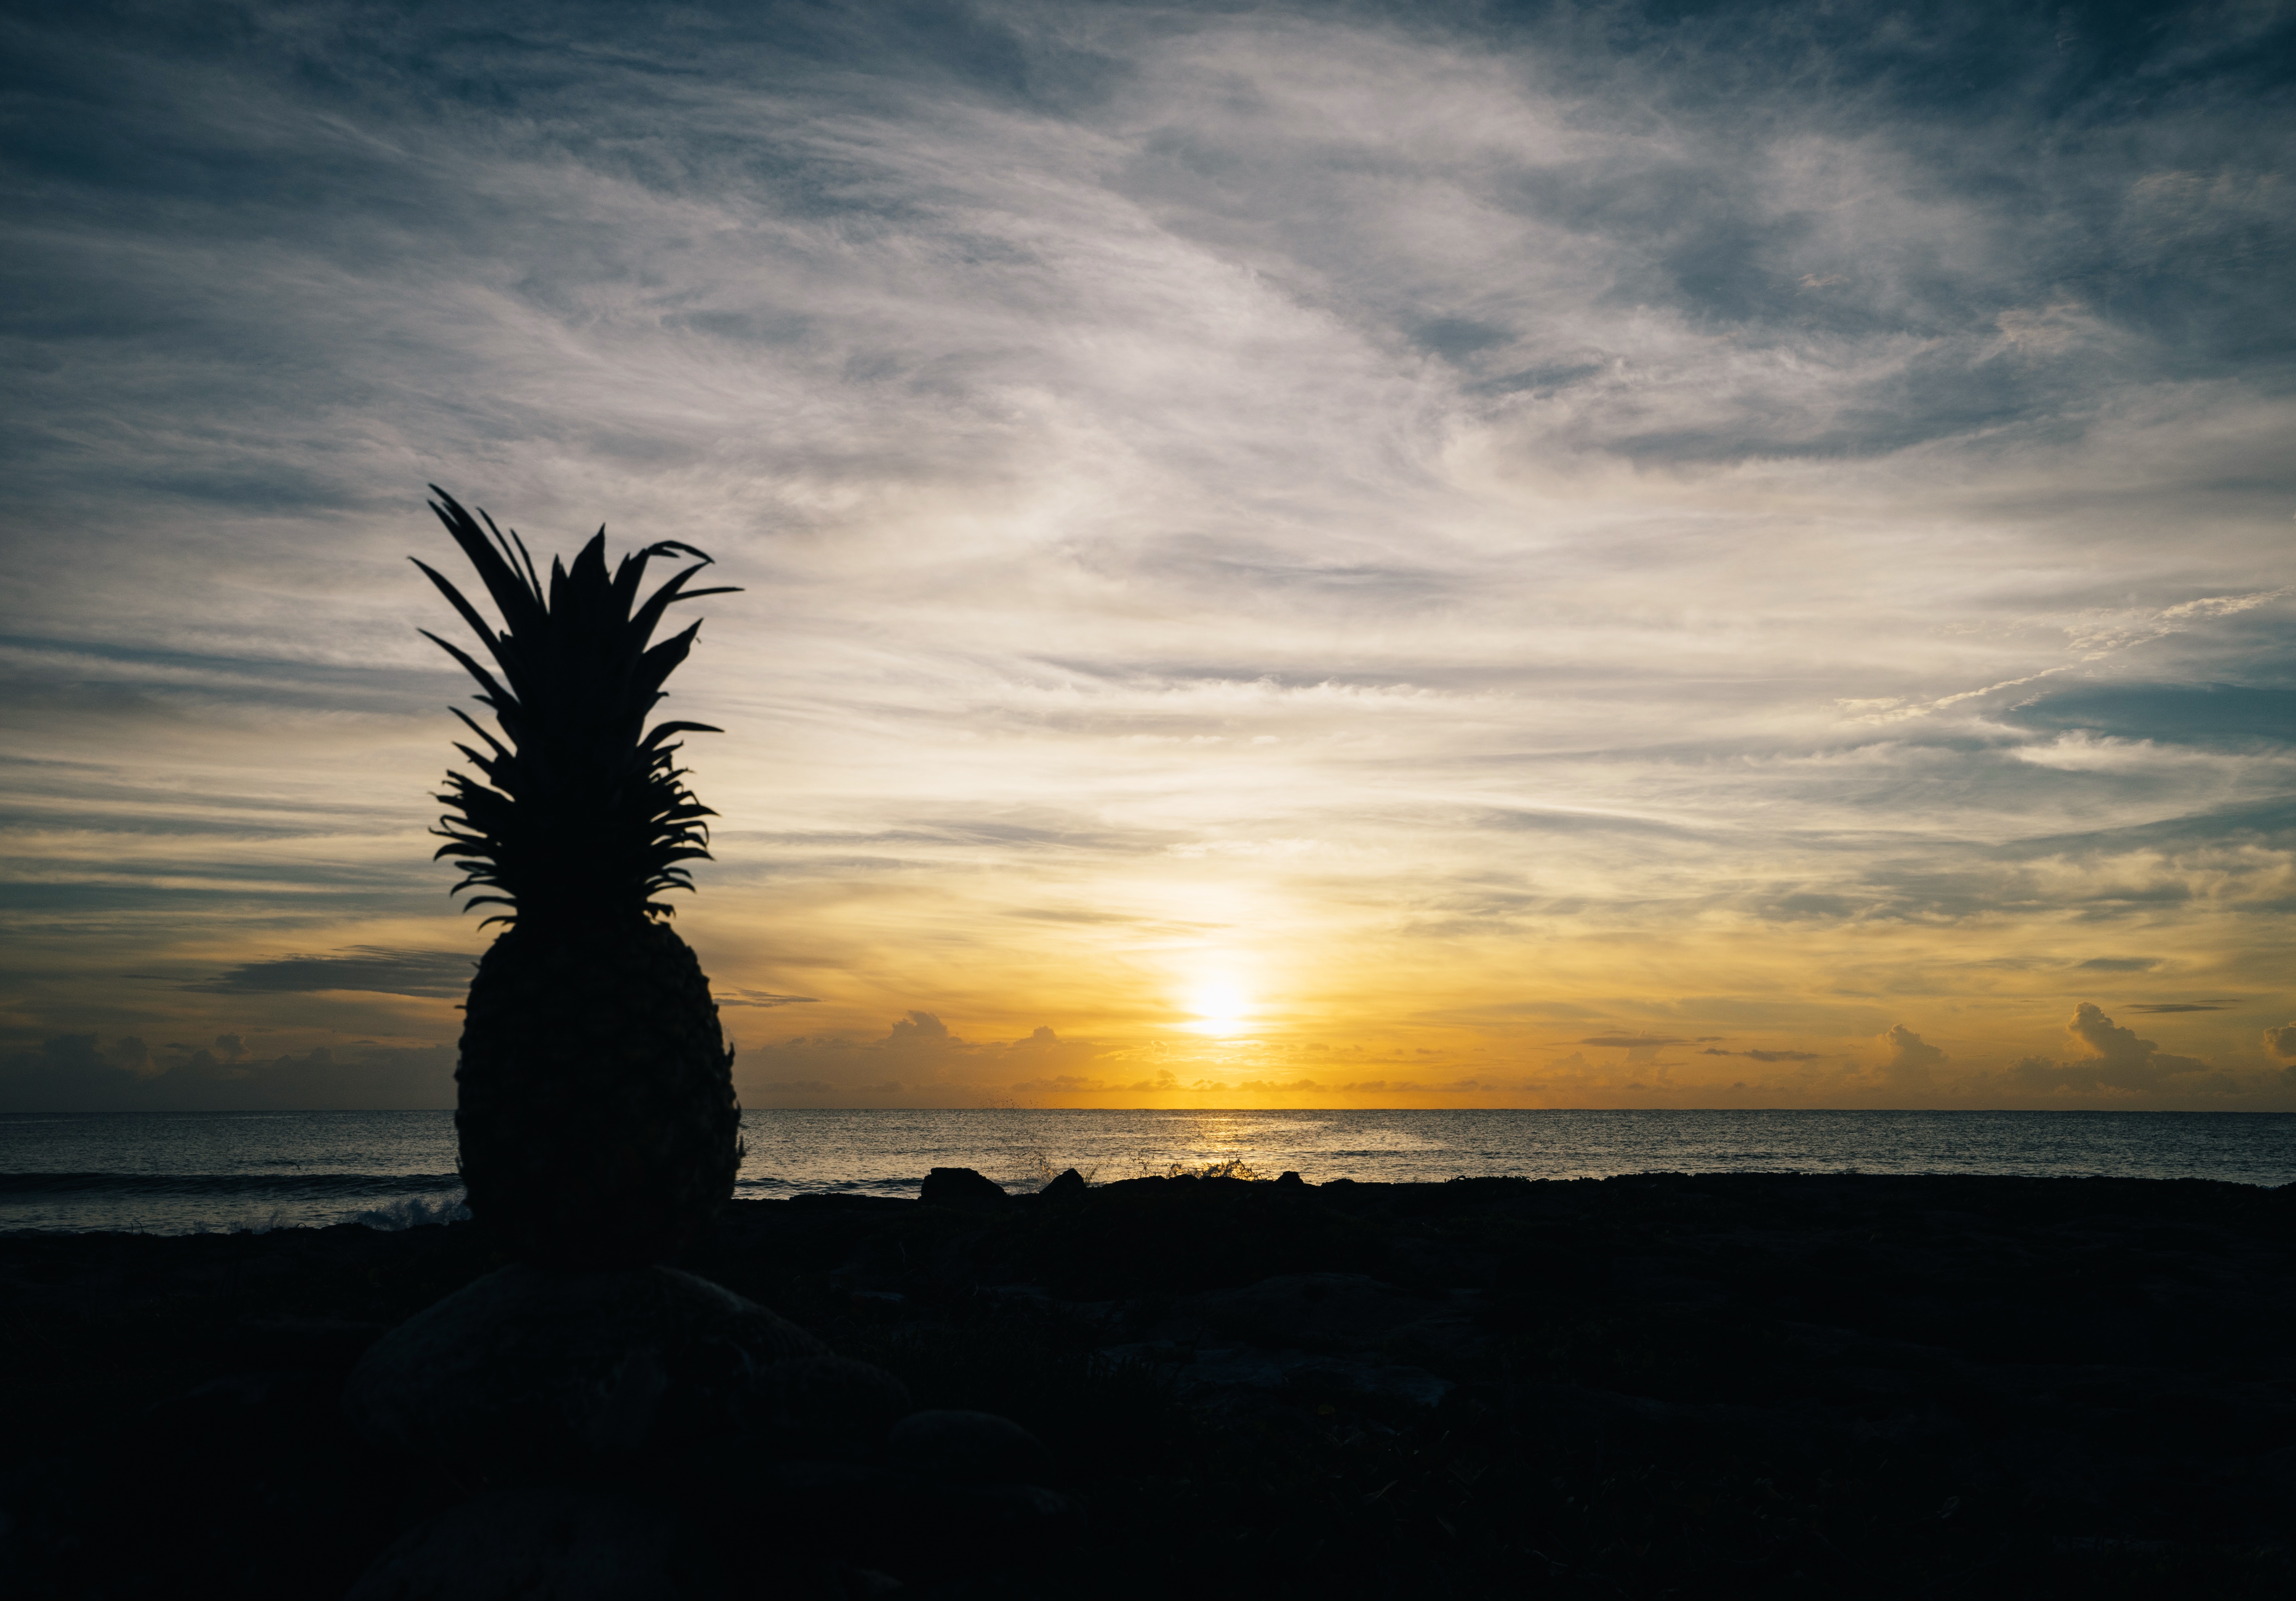
beach, sea, coast, ocean, horizon, cloud, sky, sun, sunrise, sunset, sunlight, morning, wave, dawn, dusk, evening, reflection, afterglow, atmospheric phenomenon